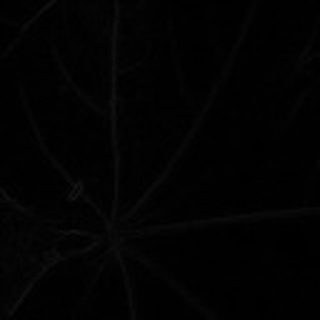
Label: healthy_cotton